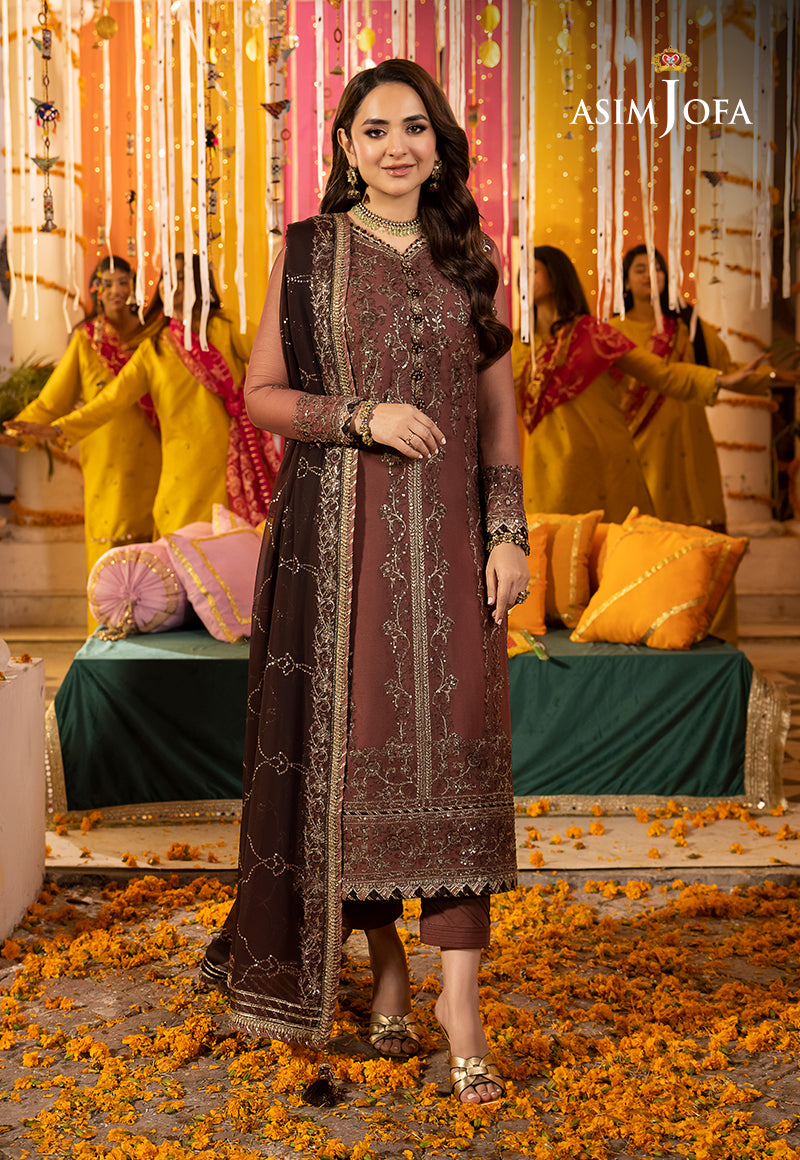
maroon embroidered salwar suit